Loader (equipment)

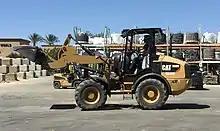
A Cat 908M at a landscape supply store in San Marcos.

A loader is a type of tractor, usually wheeled, sometimes on tracks, that has a front-mounted wide bucket connected to the end of two booms (arms) to scoop up loose material from the ground, such as dirt, sand or gravel, and move it from one place to another without pushing the material across the ground. A loader is commonly used to move a stockpiled material from ground level and deposit it into an awaiting dump truck or into an open trench excavation.